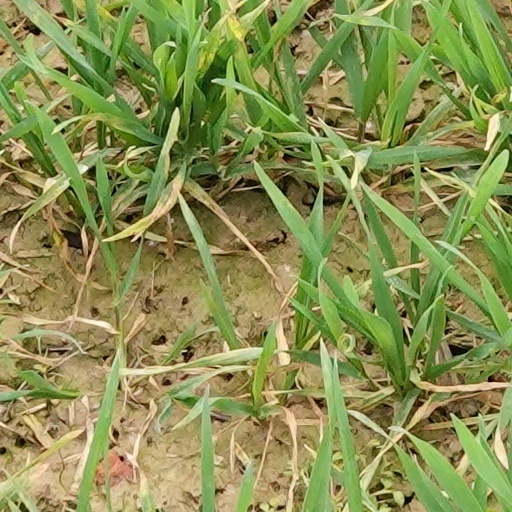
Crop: wheat